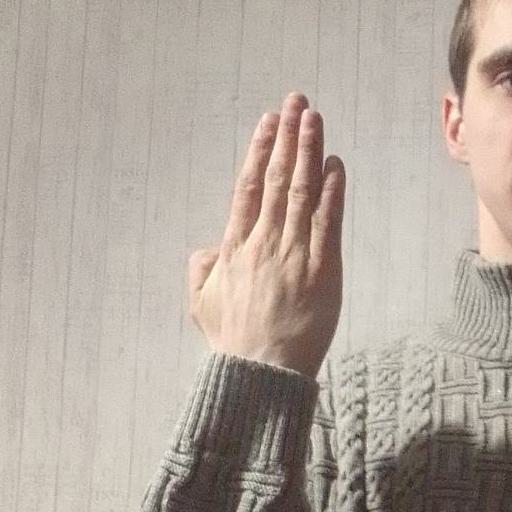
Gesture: stop_inverted